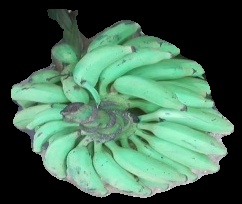
Variety: elakki-bale
Grade: grade3